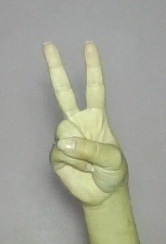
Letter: taa